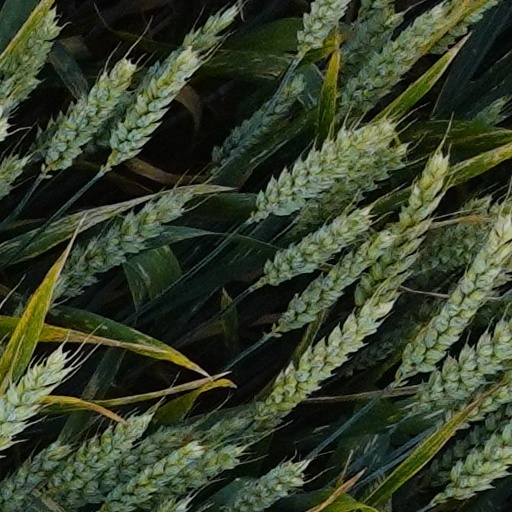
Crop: wheat